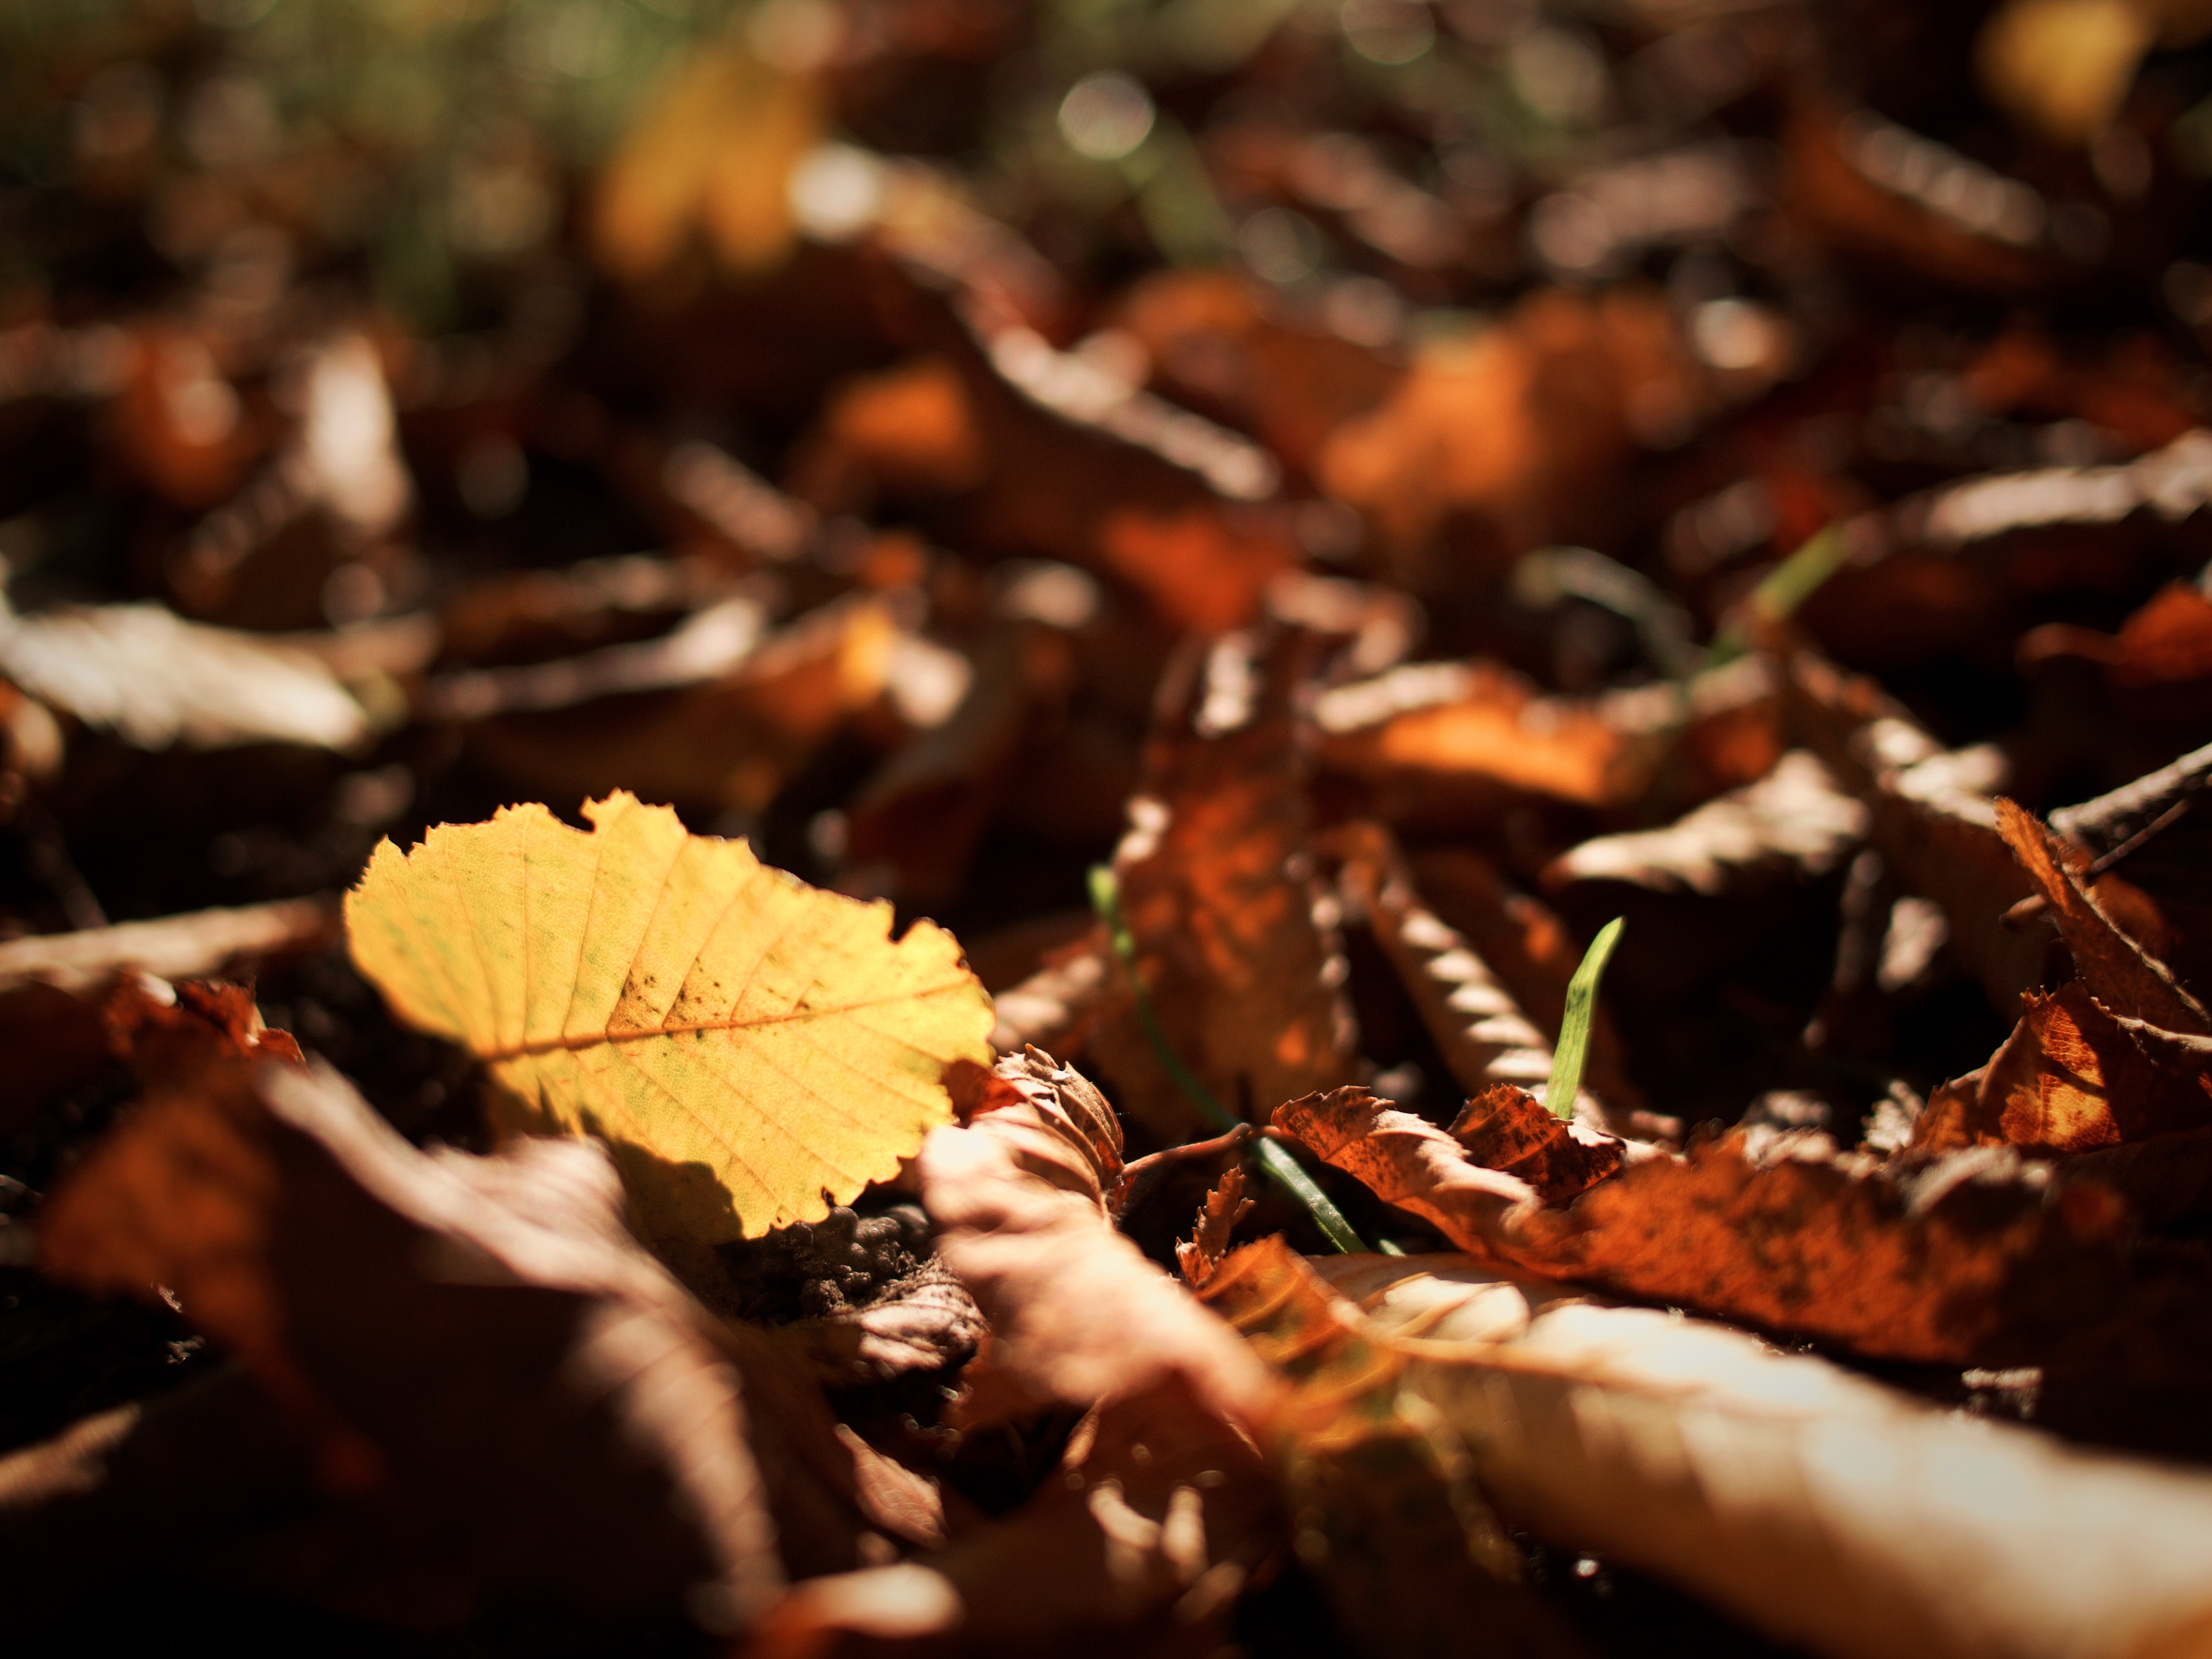
tree, nature, branch, plant, leaf, fall, flower, natural, autumn, season, close up, macro photography